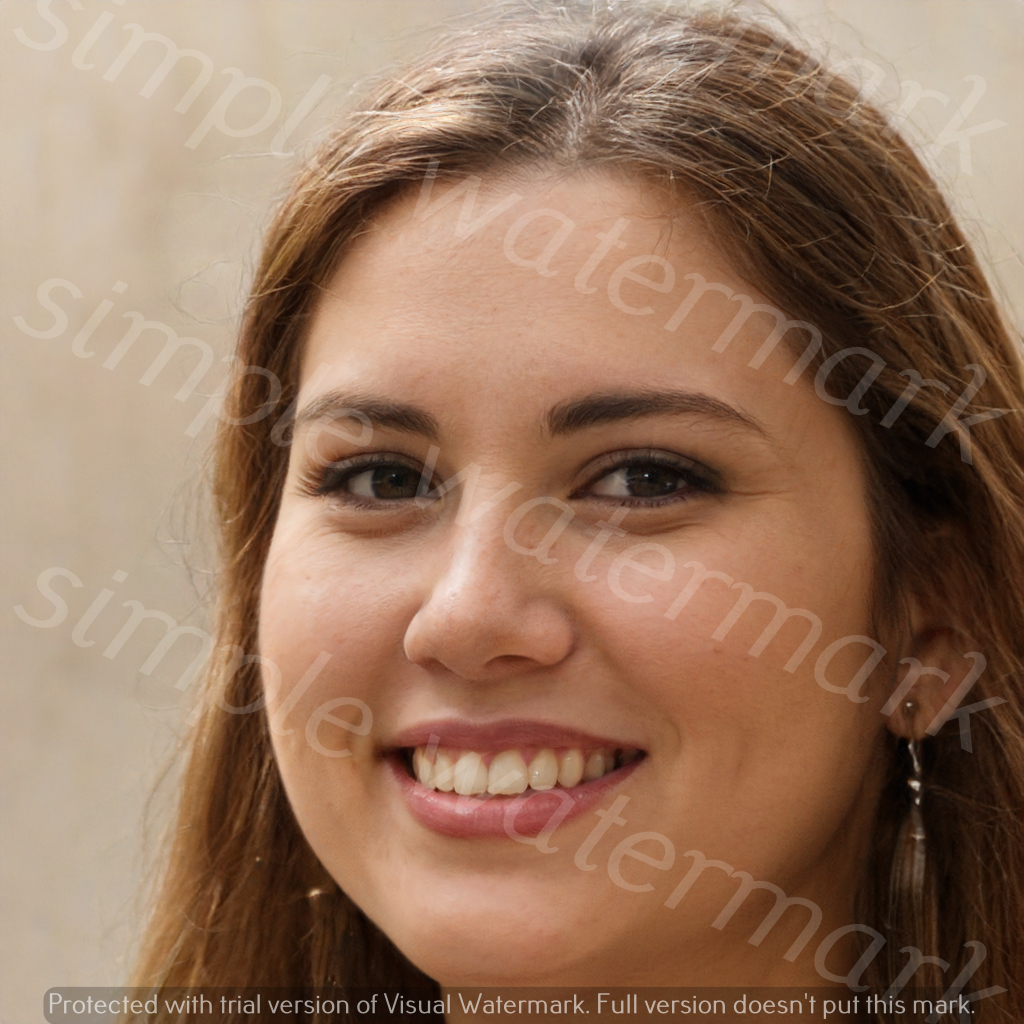
Label: Watermark